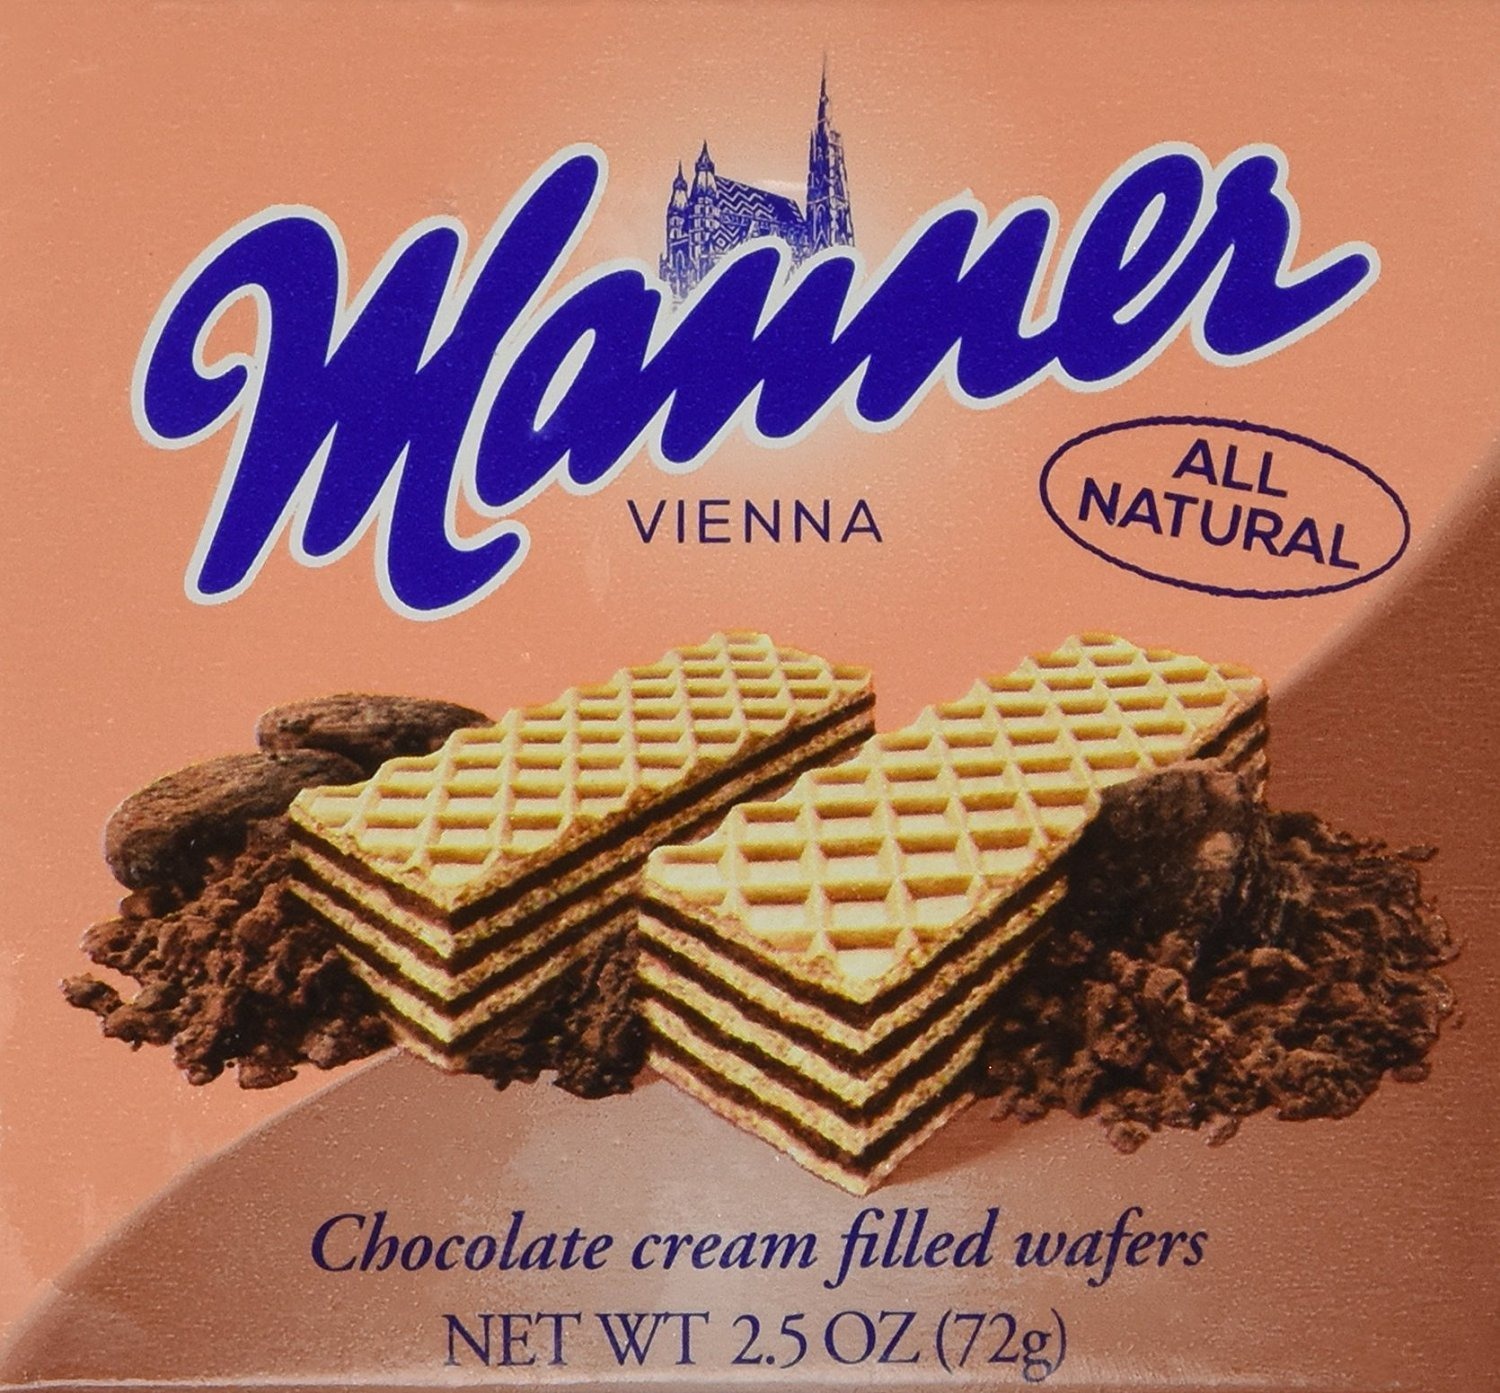
Item Name: Manner Wafers Chocolate - 2.54 oz. - 12ct.
Value: 30.48
Unit: Ounce

Price: 8.99